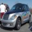
Label: automobile